General Electric GE90

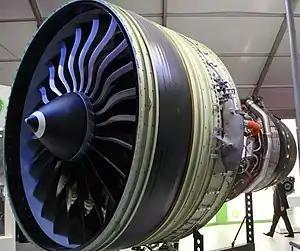
GE90-115B

The General Electric GE90 is a family of high-bypass turbofan aircraft engines built by GE Aerospace for the Boeing 777, with thrust ratings from . It entered service with British Airways in November 1995. It is one of three engines for the 777-200 and -200ER, and the exclusive engine of the -200LR, -300ER, and 777F. It was the largest jet engine, until being surpassed in January 2020 by its successor, the GE9X, which has a larger fan diameter by . However, the GE90-115B, the most recent variant of the GE90, is rated for a higher thrust (115,000 lbs) than the GE9X.